Titans

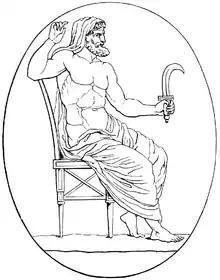
Cronus armed with sickle; image derived from a carved gem (Aubin-Louis Millin de Grandmaison, "Galerie mythologique", 1811).

According to Hesiod, the Titan offspring of Uranus and Gaia were Oceanus, Coeus, Crius, Hyperion, Iapetus, Theia, Rhea, Themis, Mnemosyne, Phoebe, Tethys, and Cronus. Eight of the Titan brothers and sisters married each other: Oceanus and Tethys, Coeus and Phoebe, Hyperion and Theia, and Cronus and Rhea. The other two Titan brothers married outside their immediate family. Iapetus married his niece Clymene, the daughter of Oceanus and Tethys, while Crius married his half-sister Eurybia, the daughter of Gaia and Pontus. The two remaining Titan sisters, Themis and Mnemosyne, became wives of their nephew Zeus.